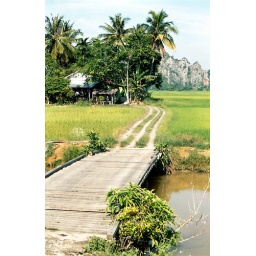
The wooden bridge crossing the canal to the house by the rice field. OM-2n. S Zuiko 70-210